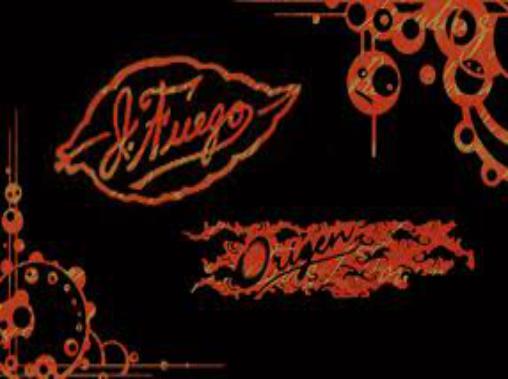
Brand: J Fuego
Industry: Necessities